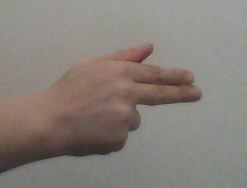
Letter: ghain